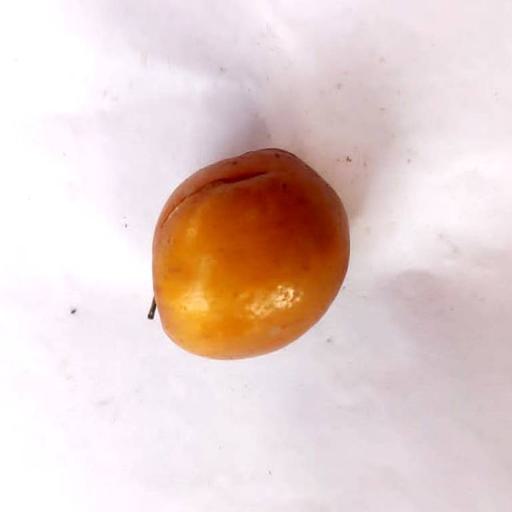
Label: bruised